Answer in natural language. Considering the relative positions, is hemnes day bed (marked A) to the left or right of TeddyBear (marked C)? Choose between the following options: left or right
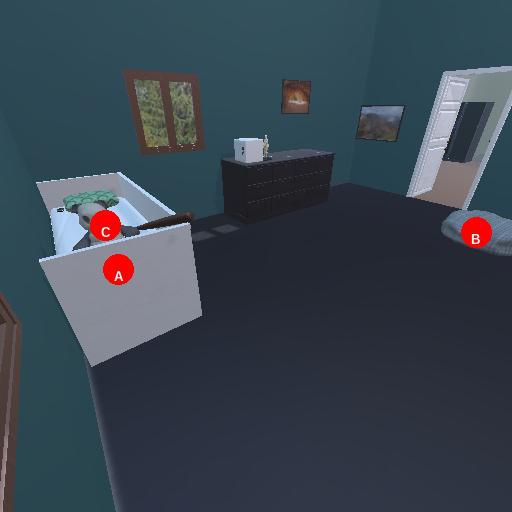
<answer>left</answer>